Italian immigration in Minas Gerais

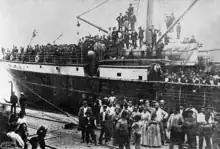
Ship with Italians in the port of Santos (1907).

The Italian immigration in Minas Gerais was the migratory movement of Italians to the Brazilian state of Minas Gerais that occurred between the end of the 19th century and the first decades of the 20th century. It was one of the states that received the most Italian immigrants in Brazil, only behind São Paulo and Rio Grande do Sul.